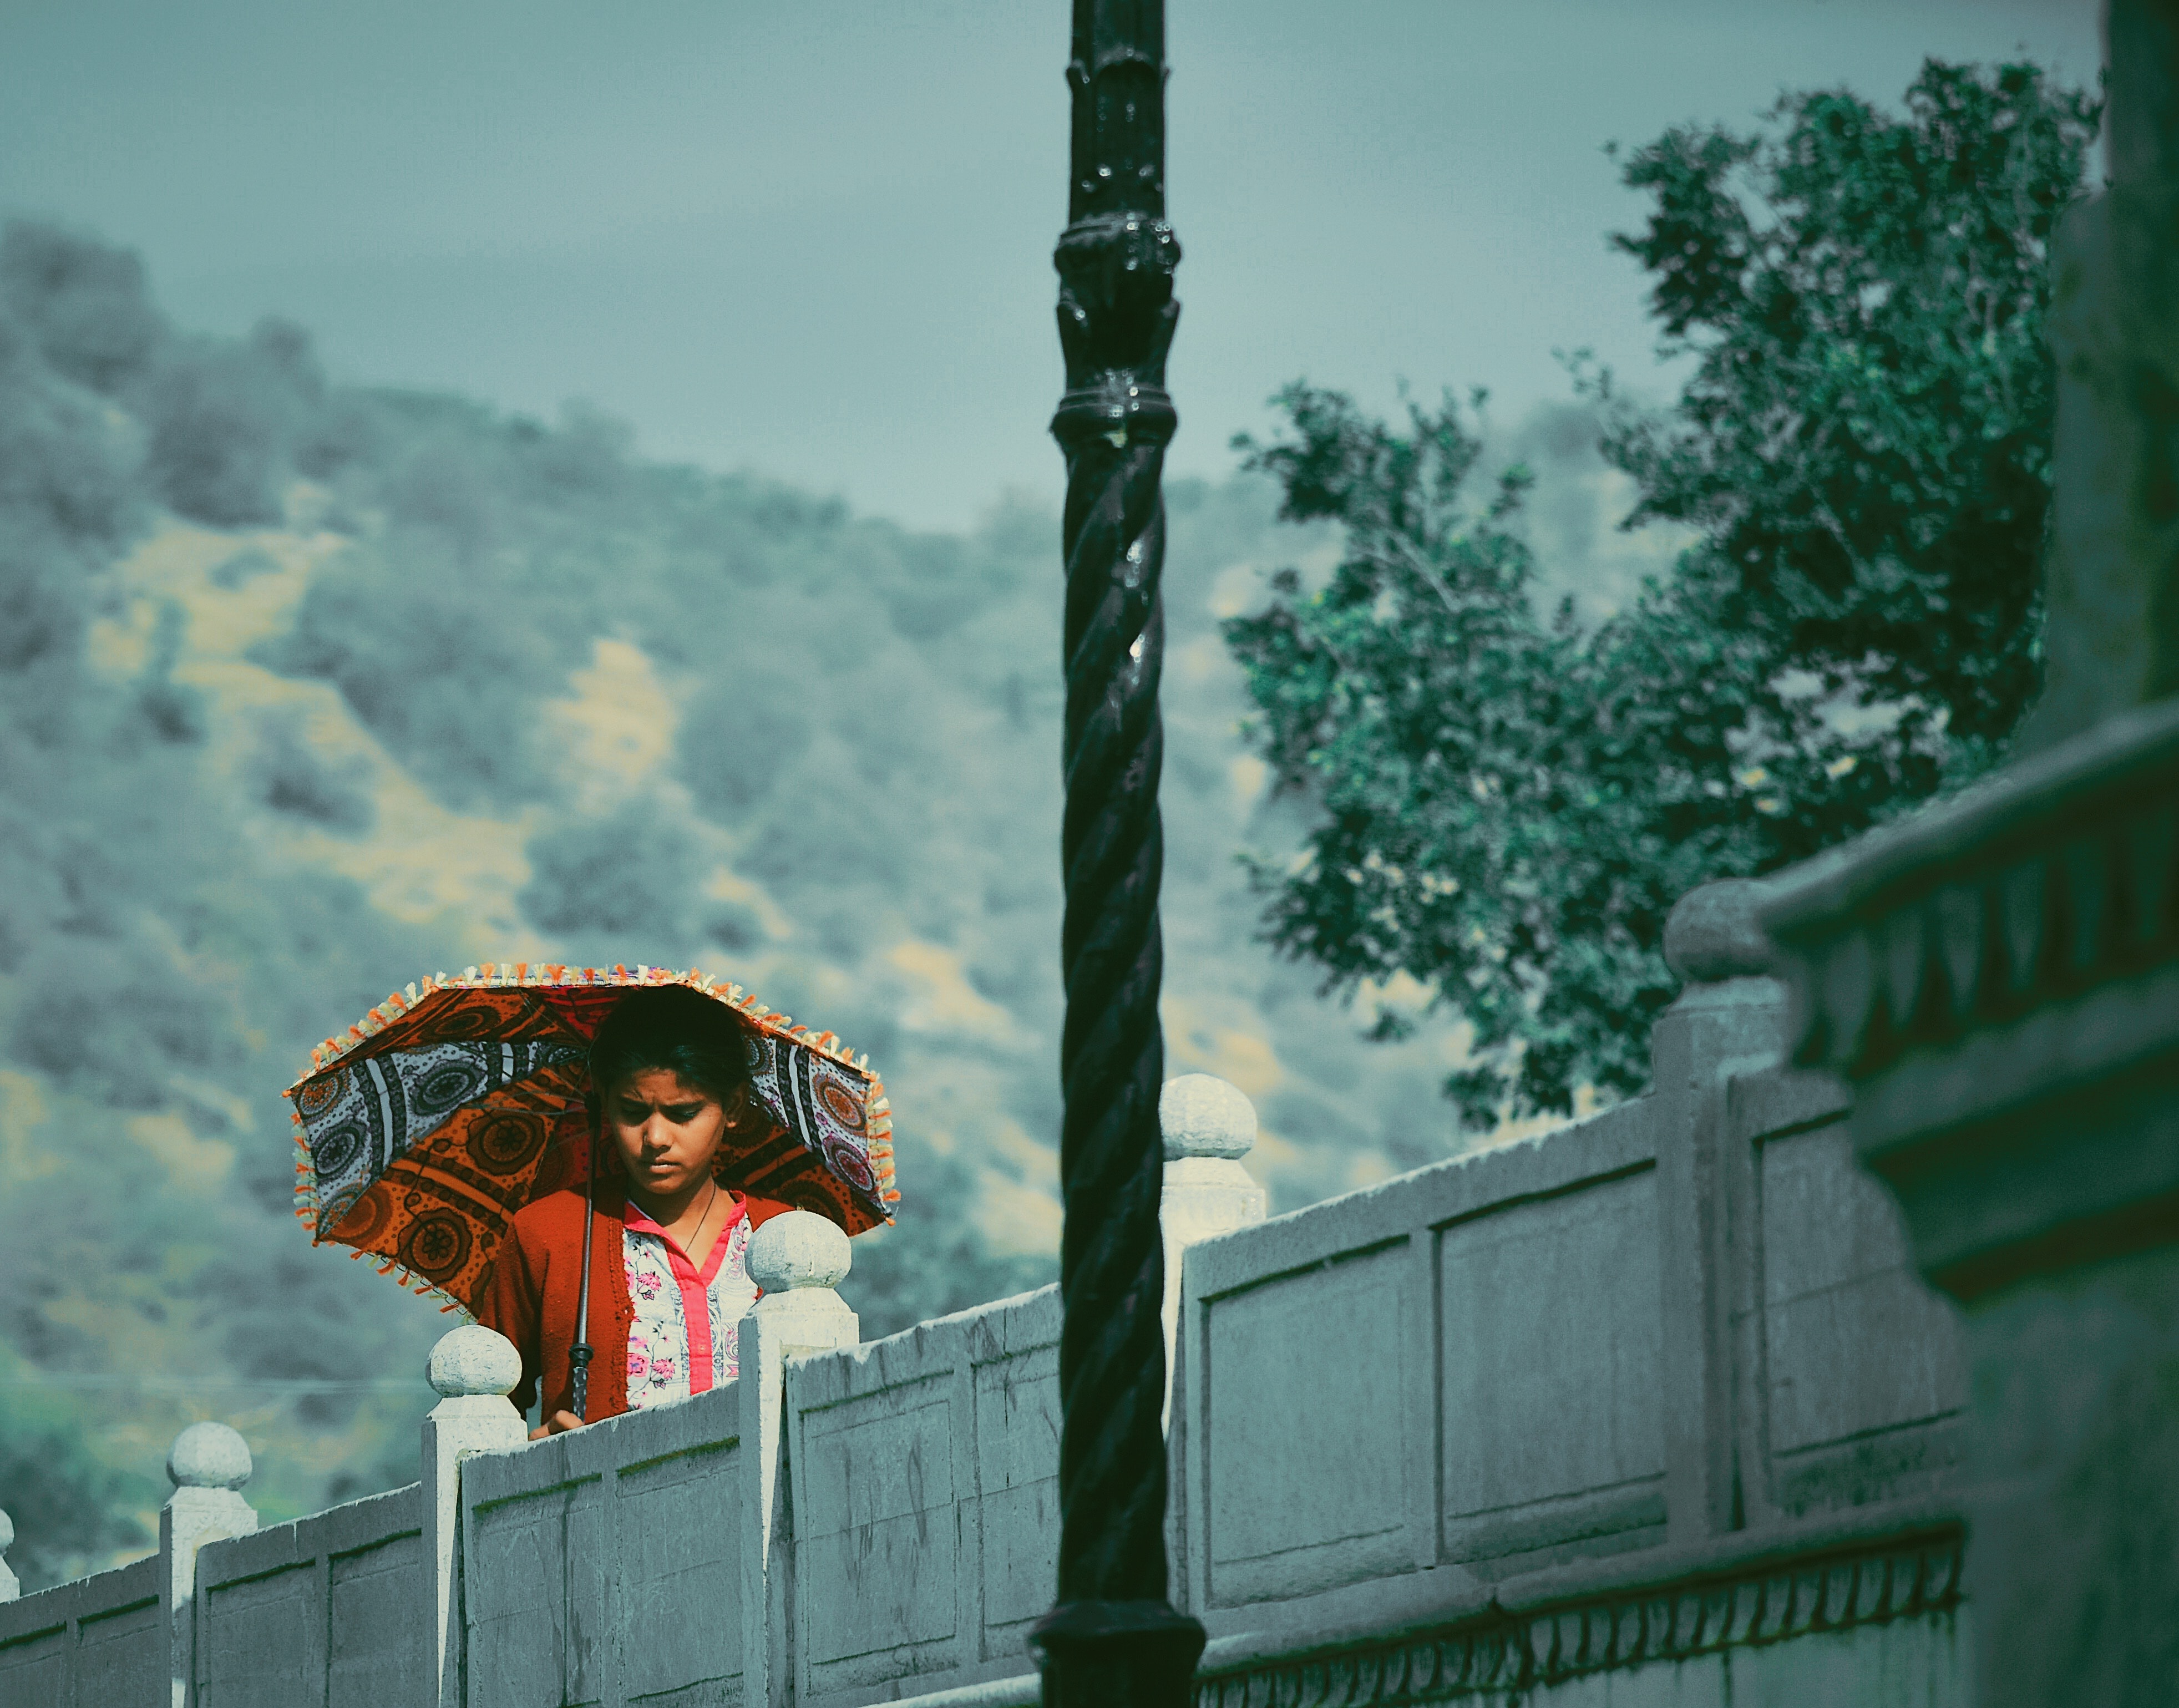
snapshot, photography, tree, travel, plant, fashion accessory, tourism